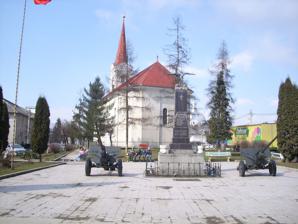
Building: Union Monument, Târgu Lăpuș
Country: Romania
Year built: 1935
Union Monument Monumentul Eroilor căzuți pentru Unirea tuturor românilor The Union Monument and the Reformed Church 47°27′9.41″N 23°51′57.97″E / 47.4526139°N 23.8661028°E / 47.4526139; 23.8661028 Location Târgu Lăpuș Romania Material stone , bronze Completion date 1935 Opening date May 22, 1936 Dedicated to Union of Transylvania with Romania The Union Monument ( Romanian : Monumentul Eroilor căzuți pentru Unirea tuturor românilor ) is an obelisk in Târgu Lăpuș , Romania . The historic monument (MM-III-m-B-04815) was built in 1935. The monument commemorates those who died  in 1918 for the Union of Transylvania with Romania . It was unveiled on May 22, 1936, in the presence of Constantin Brătianu and Valeriu Roman. On the pedestal were engraved the names of those who perished during the massacre of December 5, 2018. That day, 60 Hungarian soldiers, based in Strâmbu-Băiuț , opened fire on the crowd gathered in the schoolyard in the town center to listen to the proclamation of the Great National Assembly on December 1, 1918 ; 21 people were killed and 82 were wounded. In September 1940, after Hungary occupied Northern Transylvania in the wake of the Second Vienna Award , the Union Monument was destroyed. In 1946, after Romania regained control of Northern Transylvania at the end of World War II , the monument was rebuilt, only to be torn down in 1949 by the Communist authorities . The monument was rebuilt in 1968, and placed in its current location, in a park behind the Reformed Church . (The original monument had been located in front of the Orthodox Church.) The monument was renovated in 2018, the year of the centenary anniversary of the Great Union . Gallery The Union Monument and the Reformed Church References